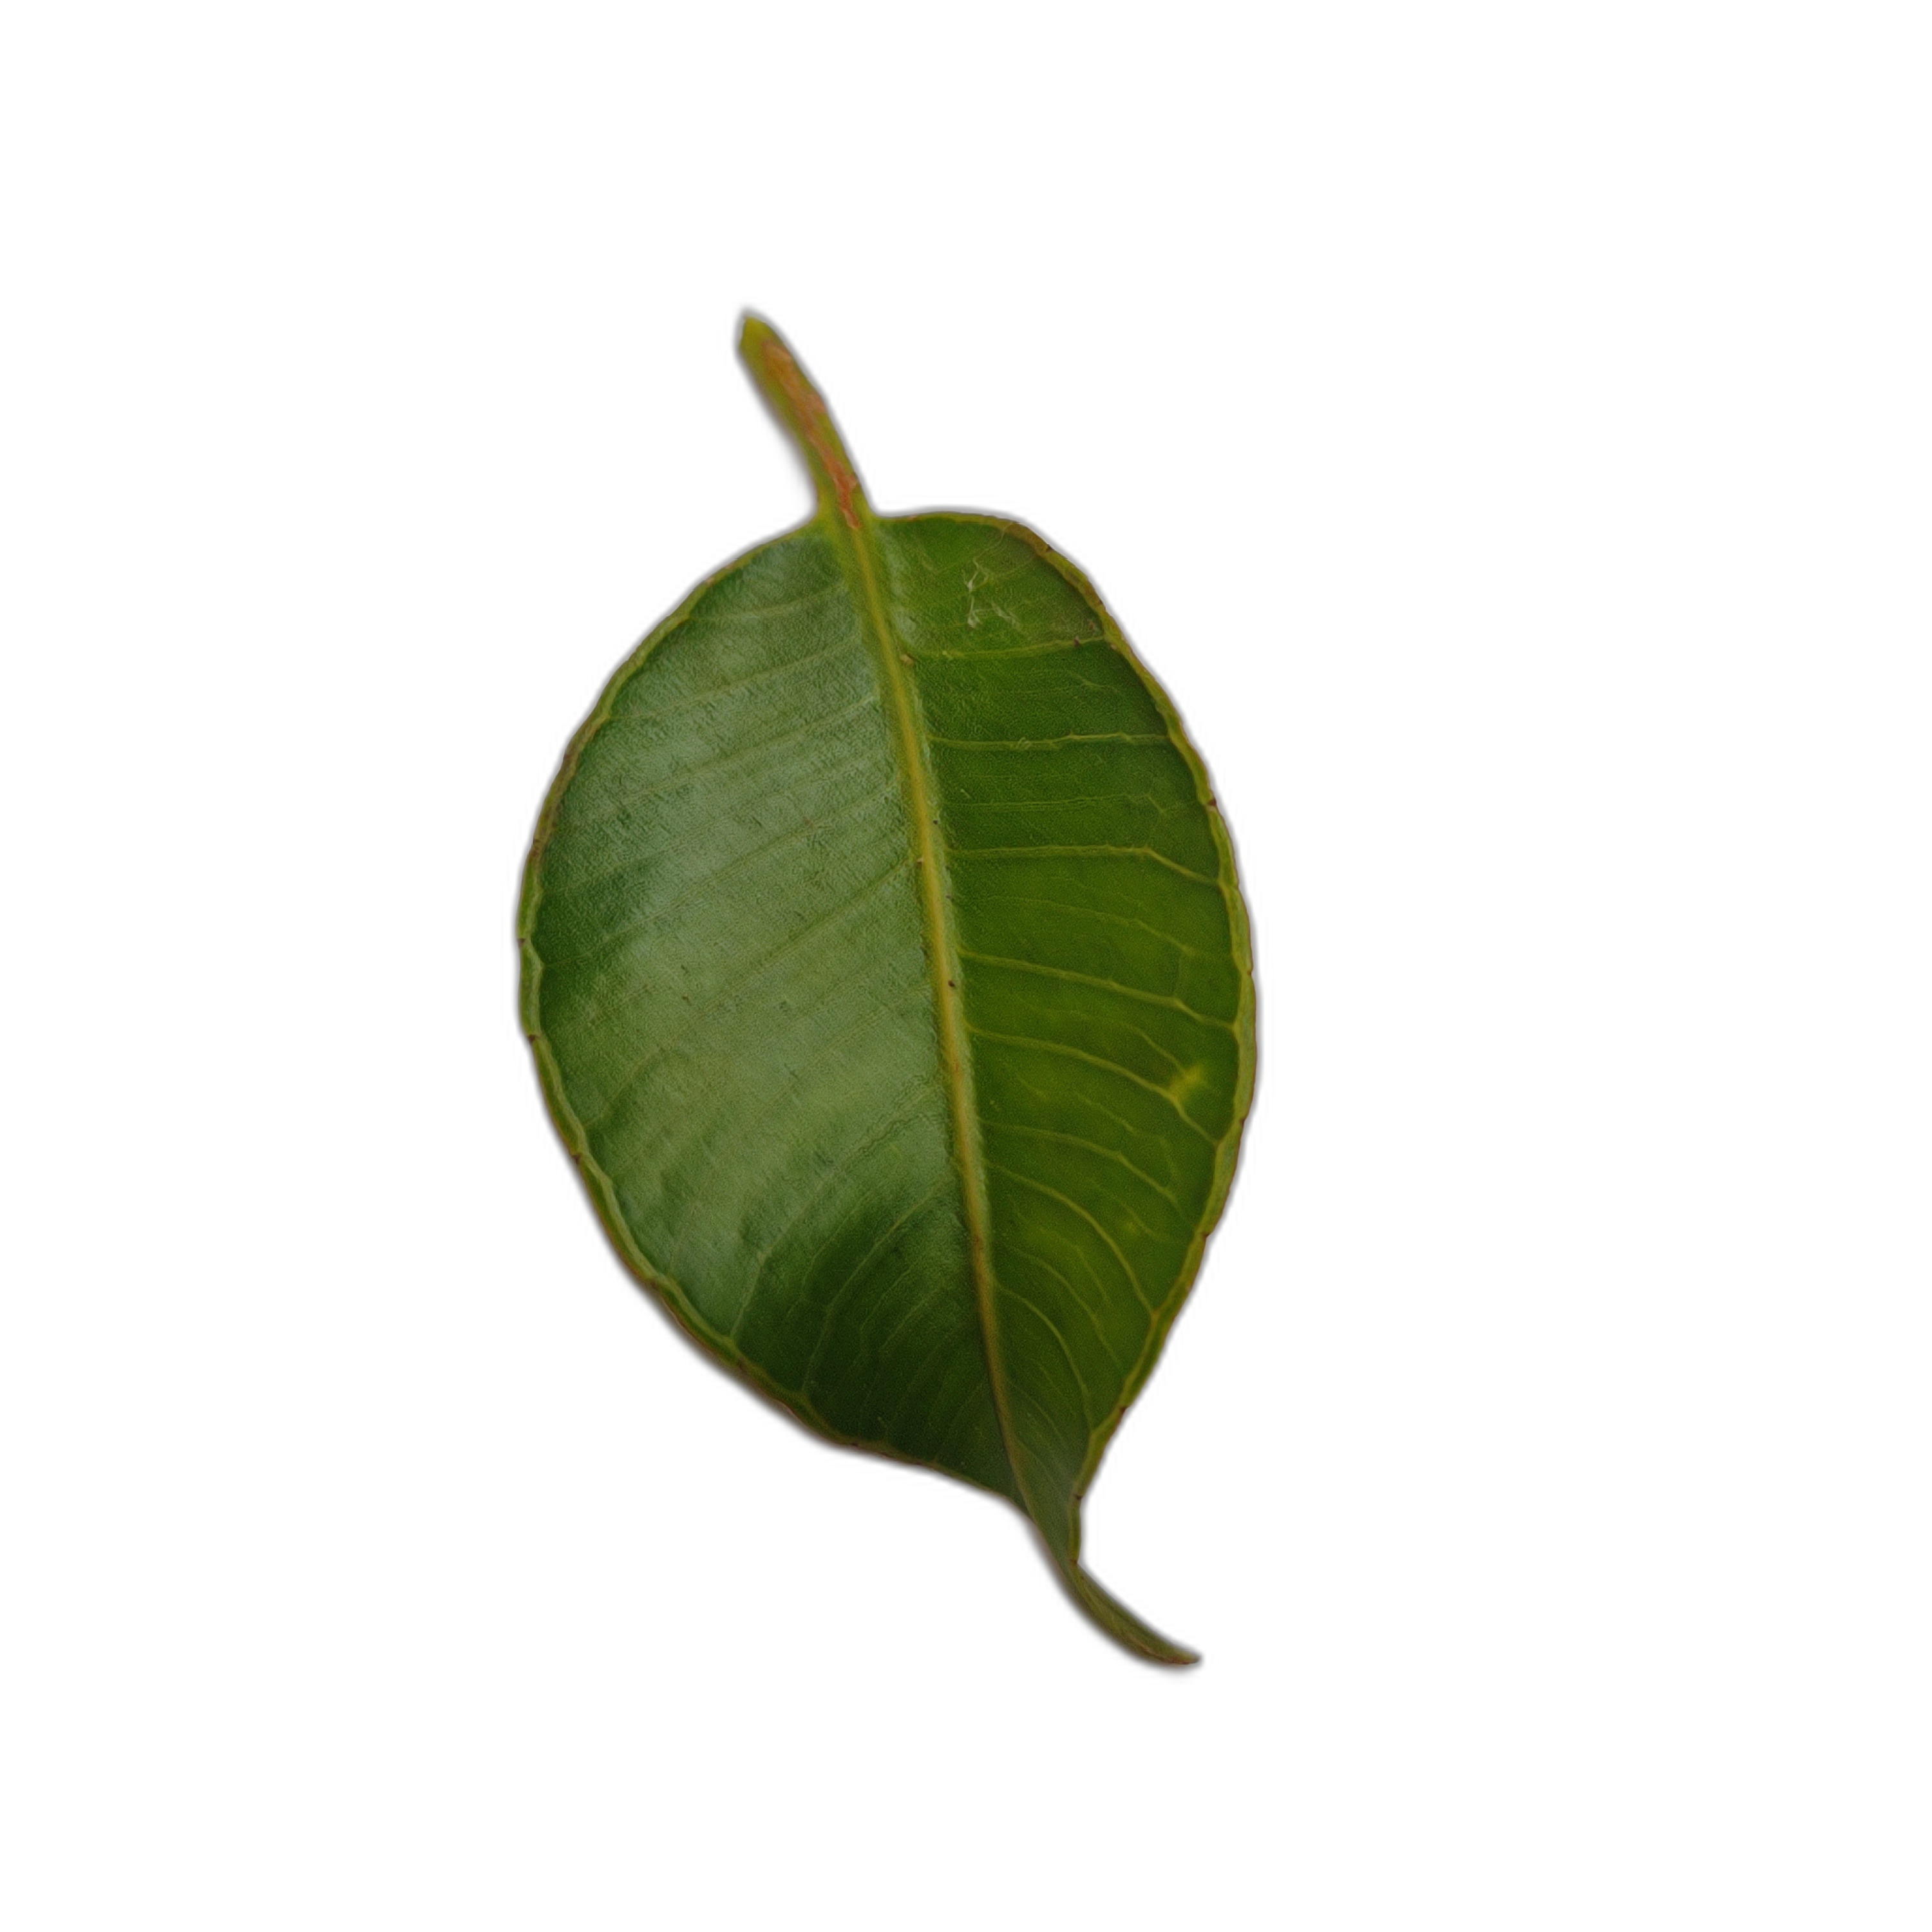
Label: healthy